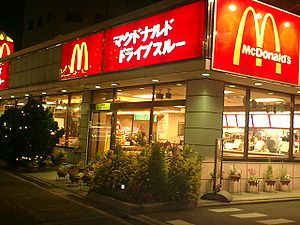
Globalisering / Aspekter af globalisering / Drivkræfter
Japansk McDonald's – et eksempel på den internationale integration.
Globalisering er betegnelsen for en voksende kulturel og økonomisk udveksling mellem verdens forskellige lande, især i form af varer og produkter, mennesker, penge, information, og tanker og ideer. Teknologiske fremskridt inden for transport og kommunikation har gennem tiden været stærke drivkræfter bag globalisering, idet de har øget den indbyrdes afhængighed og sammenhæng mellem forskellige landes økonomiske og kulturelle forhold.